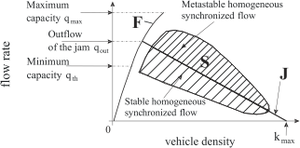
La théorie des trois phases du trafic est une théorie alternative de la modélisation du trafic routier mise au point par Boris Kerner entre 1996 et 2002.